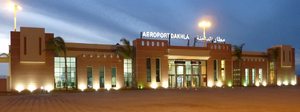
Dakhla est une ville située au Sahara occidental — territoire disputé et non autonome selon l'ONU — et sous administration de facto du Maroc depuis son évacuation par la Mauritanie en 1979. Dans le cadre de l'administration marocaine, cette ville est une commune urbaine, chef-lieu de la province d'Oued Ed Dahab, au sein de la région Dakhla-Oued Ed Dahab.
L'aéroport de Dakhla se situe aux portes de la ville de Dakhla, dans la partie du Sahara occidental contrôlée par le Maroc. Il dessert la ville de Dakhla et sa région.